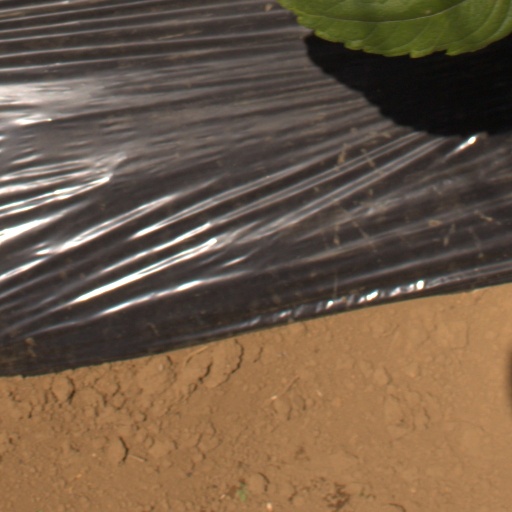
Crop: Jerusalem artichoke